Heavy hauler

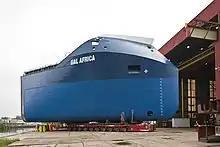
A Mammoet SPMT moves a large ship section.

A heavy hauler typically consists of a Ballast Tractor and a hydraulic modular trailer. Some trailers may have independently steerable wheels, and several might be towed by one or more tractor units in a train.